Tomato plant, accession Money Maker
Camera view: tilt-top (135 deg); turntable rotation: 60 degrees
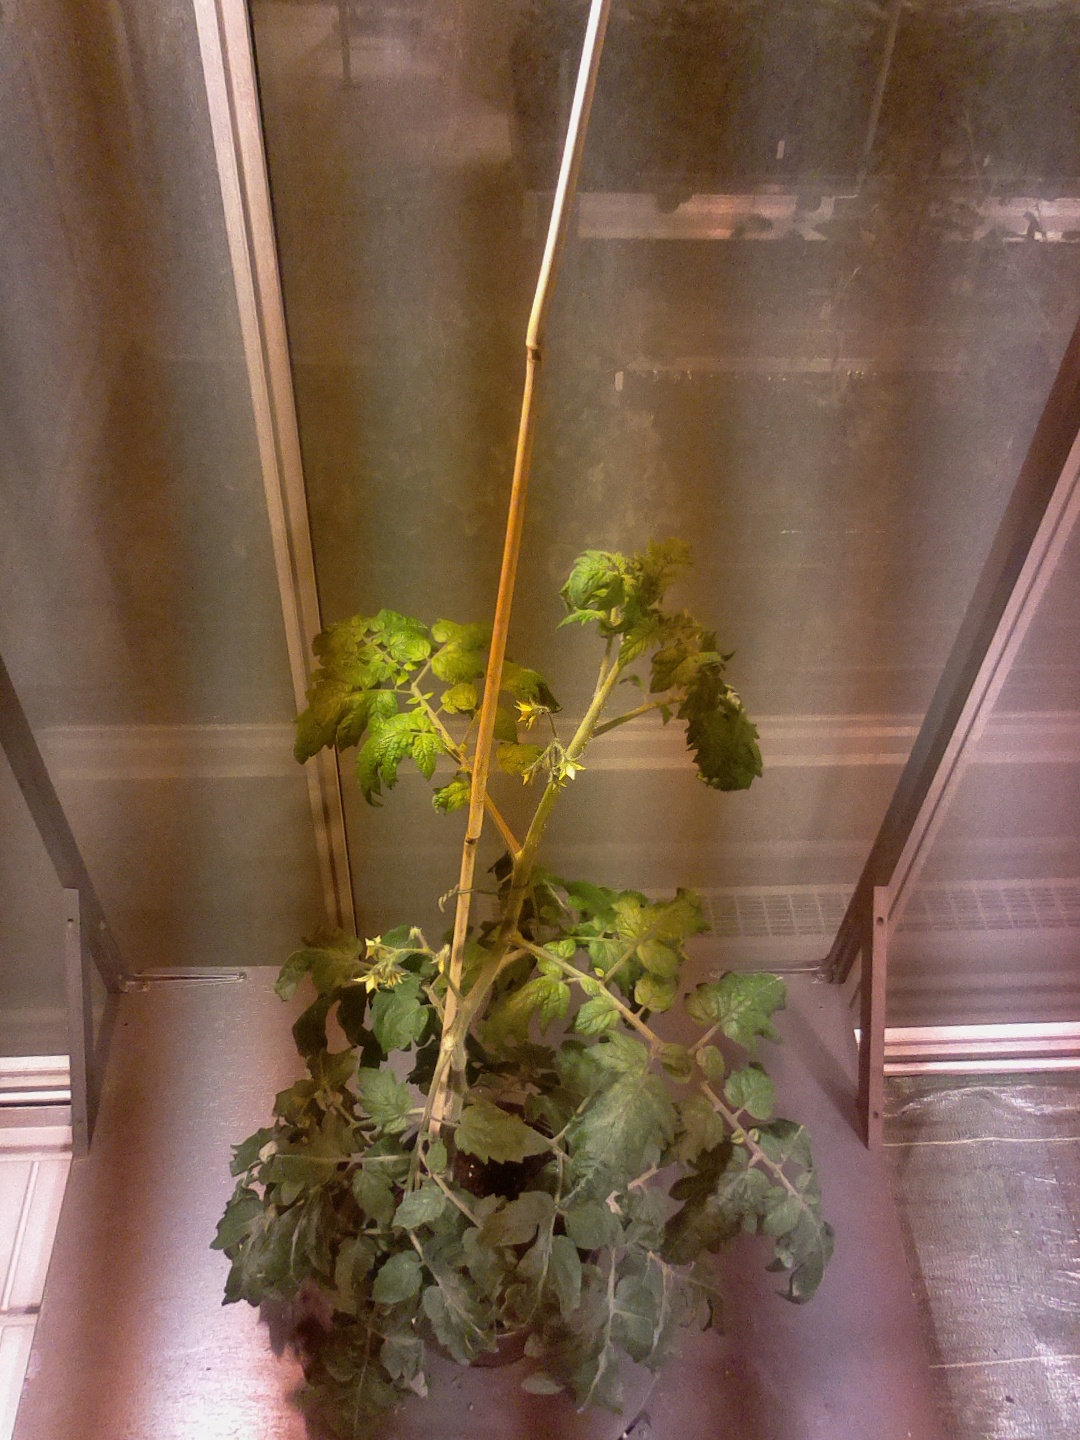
BBCH growth stage 66: Full flowering, 60%-70% of flowers open, more petals falling